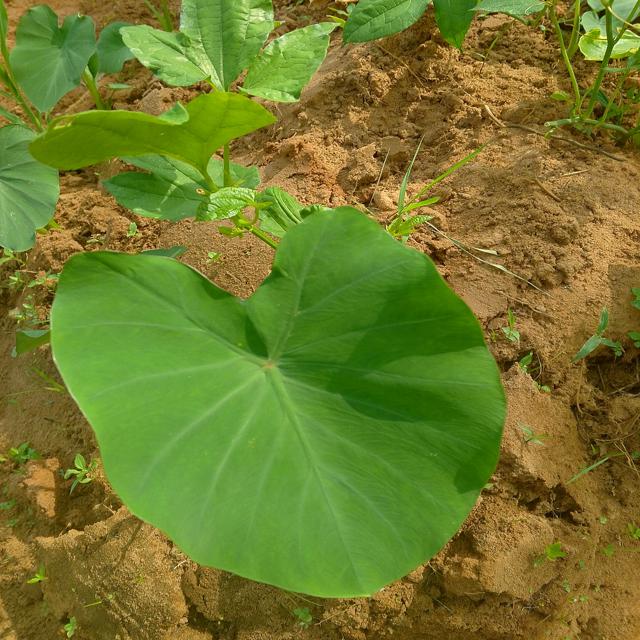
Label: Healthy